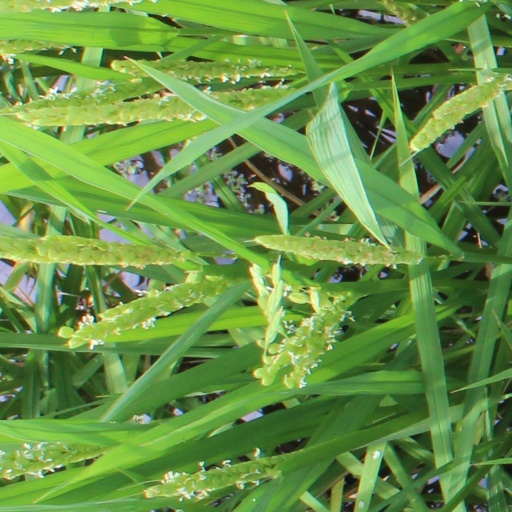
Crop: rice